University of Western Australia

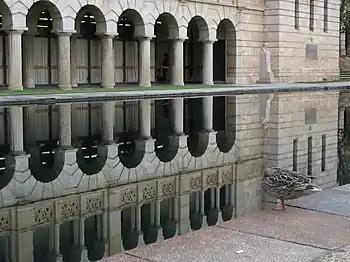
The Reflection Pool was largely built by student volunteers.

The university recently attracted more competitive research funding than any other Western Australian university. Annually the university receives in excess of $71 million of external research income, expends over $117 million on research and graduates over 300 higher degree by research students, mostly doctorates.